Malignant (2021 film)

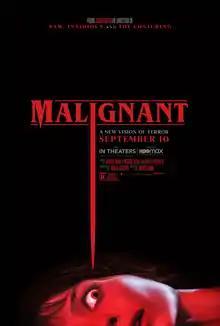
Theatrical release poster

Malignant is a 2021 American horror film directed by James Wan from a screenplay by Akela Cooper, based on a story by Wan, Ingrid Bisu, and Cooper. The film stars Annabelle Wallis as a woman who begins to have visions of people being murdered, only to realize the events are happening in real life. Maddie Hasson, George Young, Michole Briana White, and Jacqueline McKenzie also star.